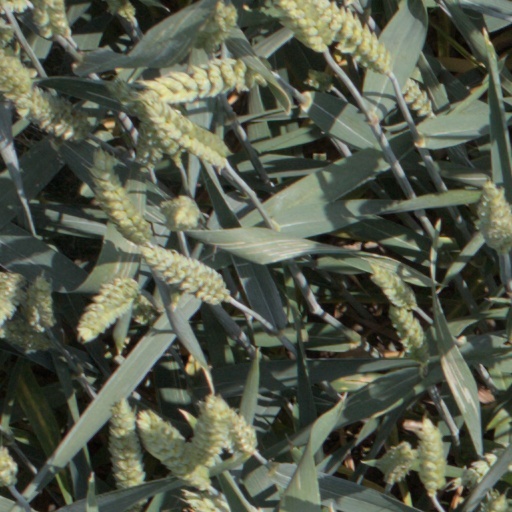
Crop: wheat